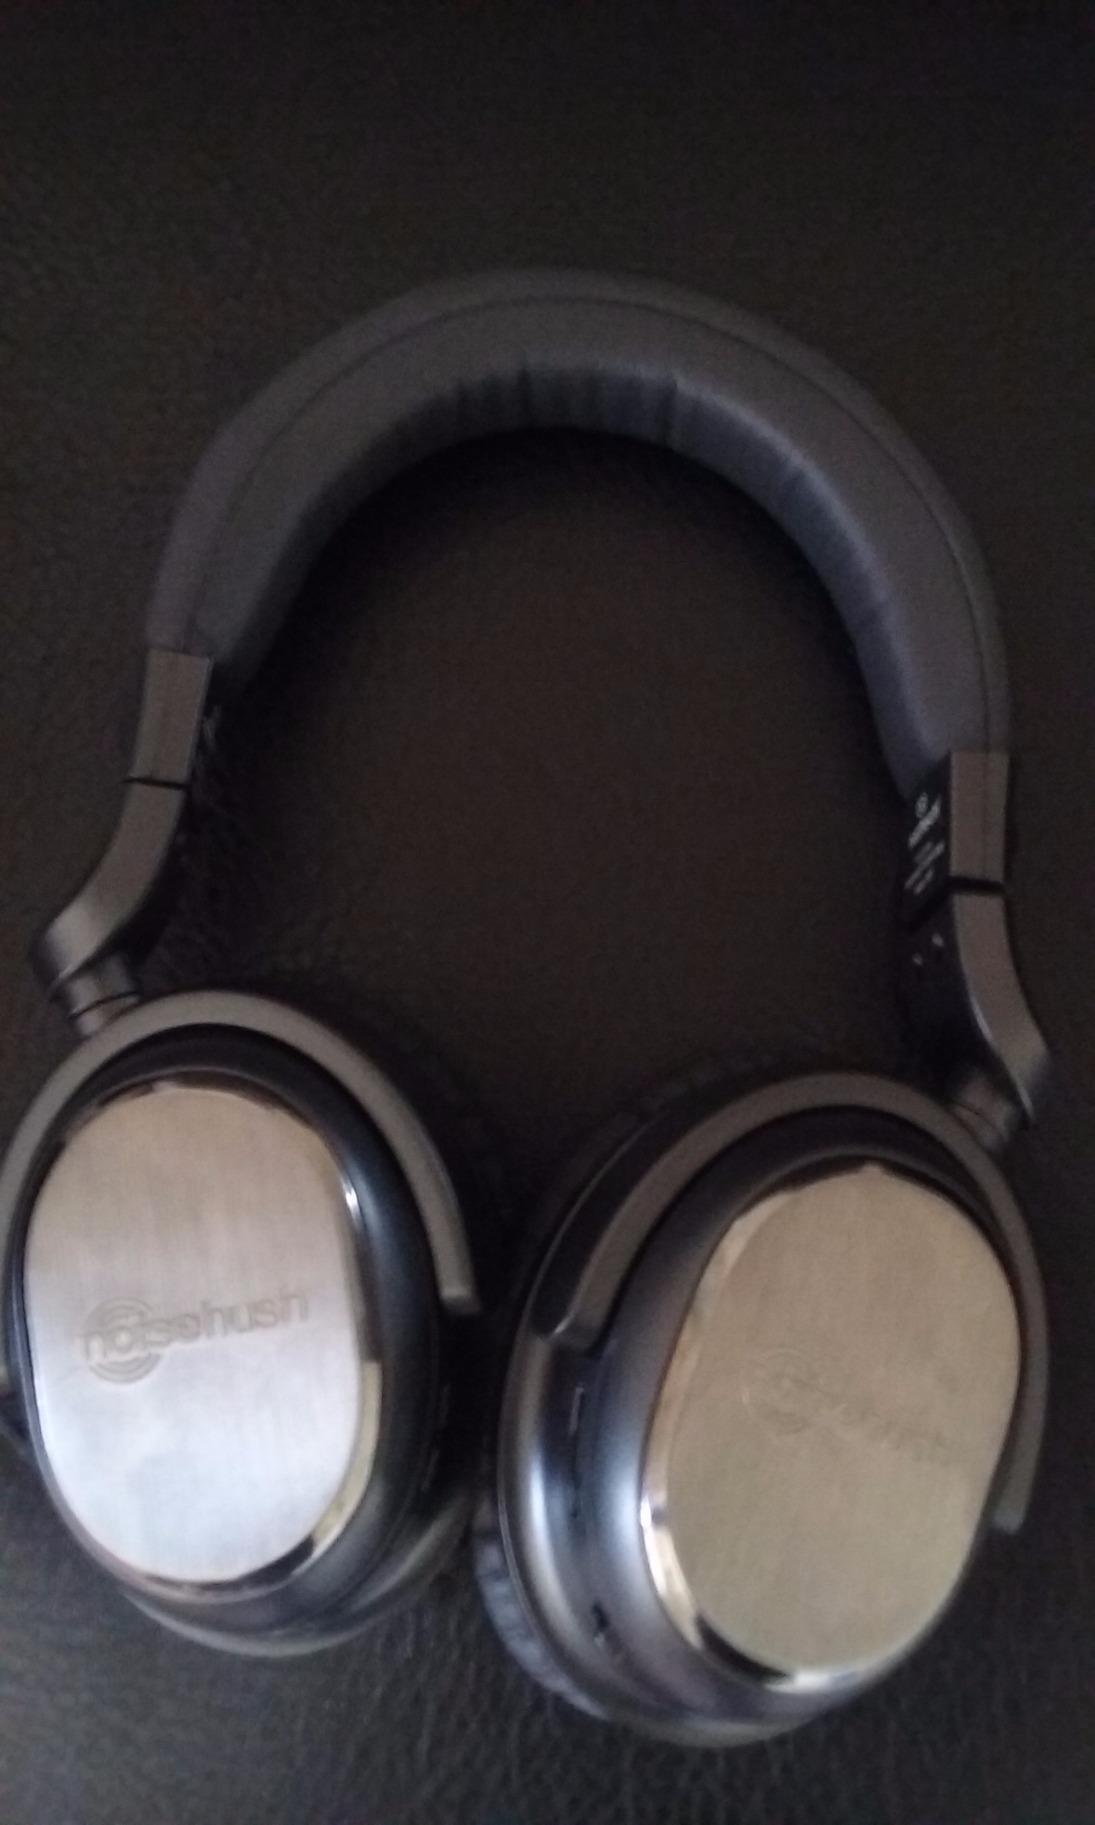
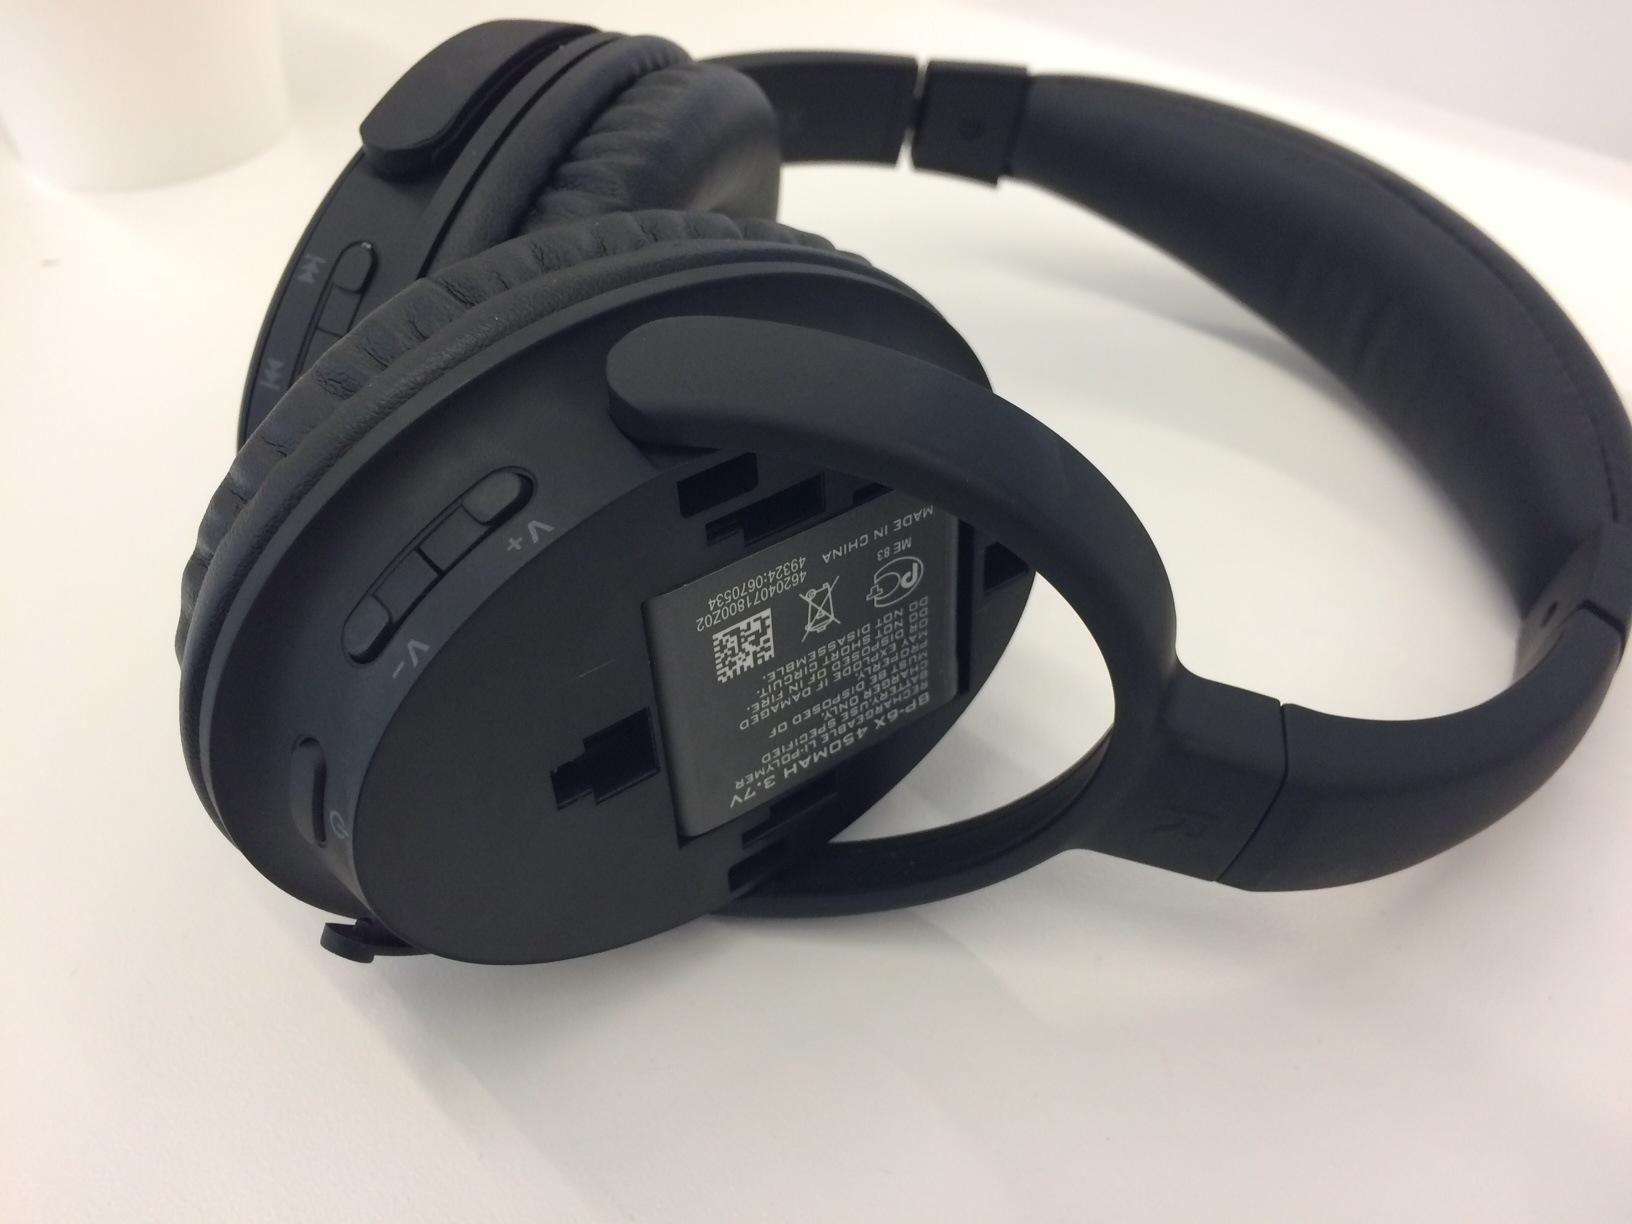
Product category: headphones
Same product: no